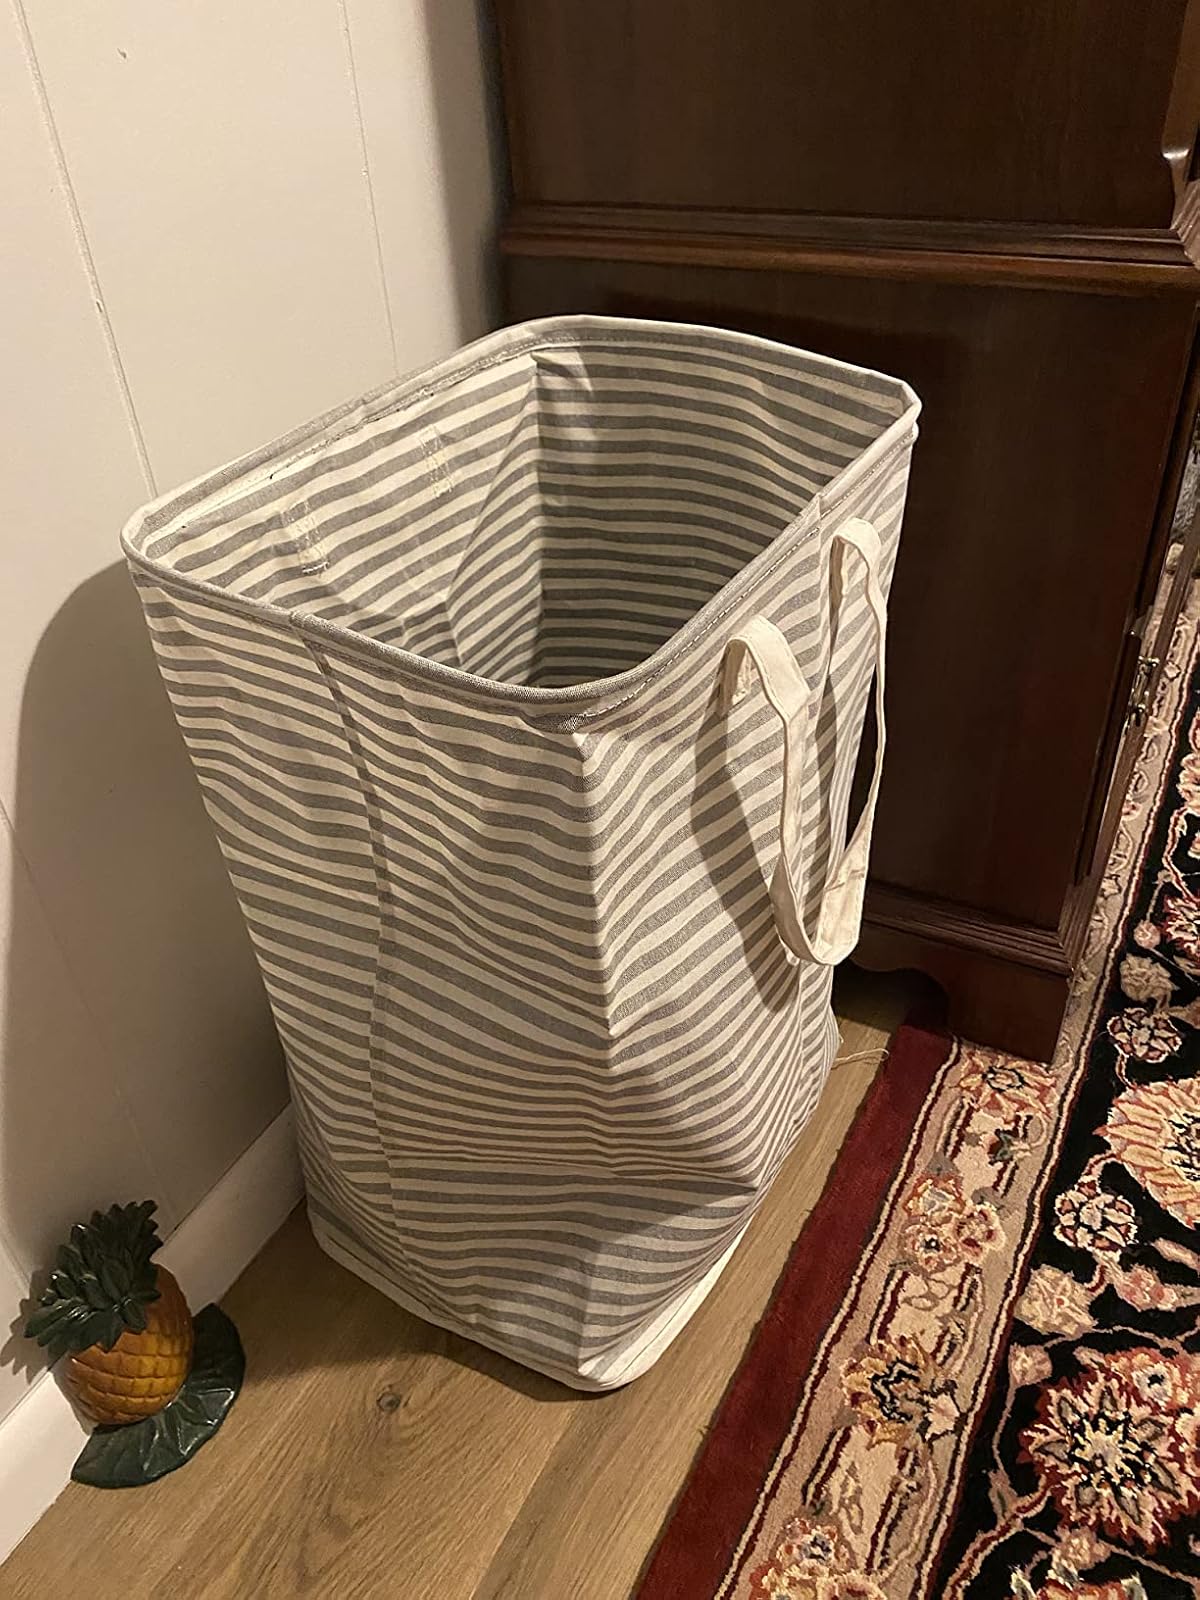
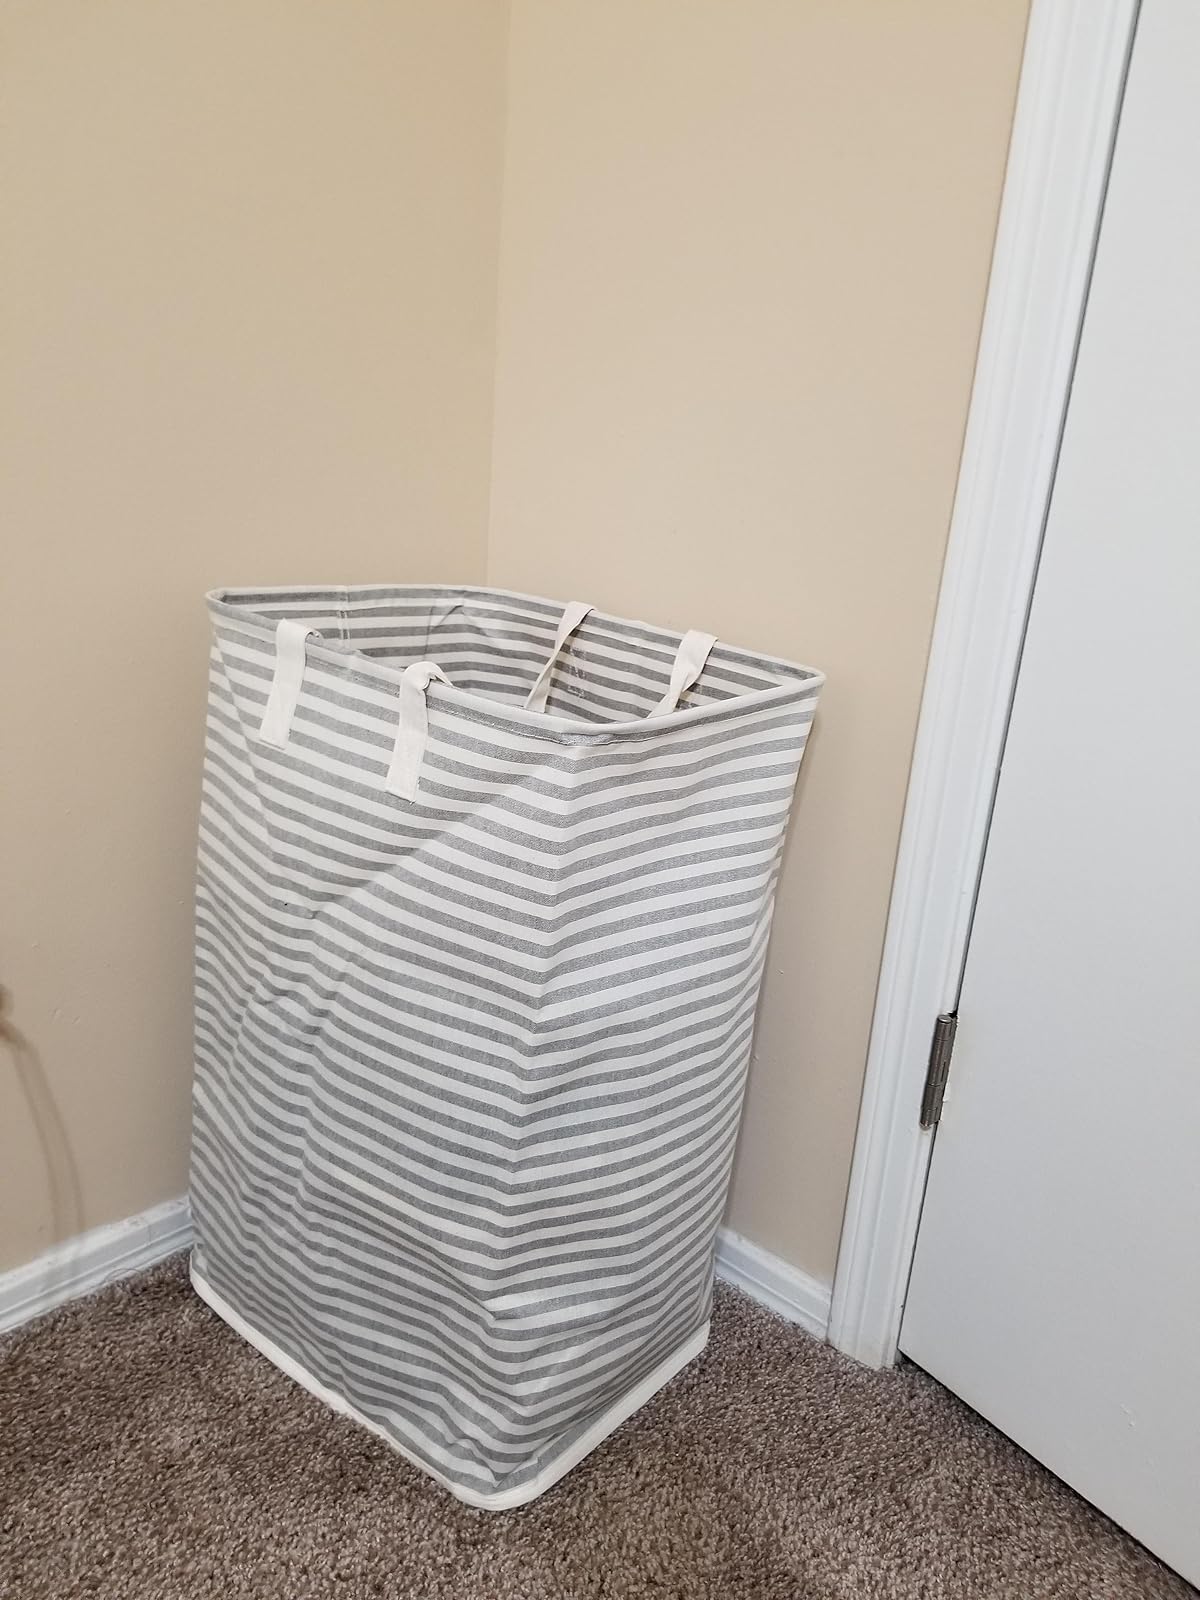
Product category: items_hamper
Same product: yes